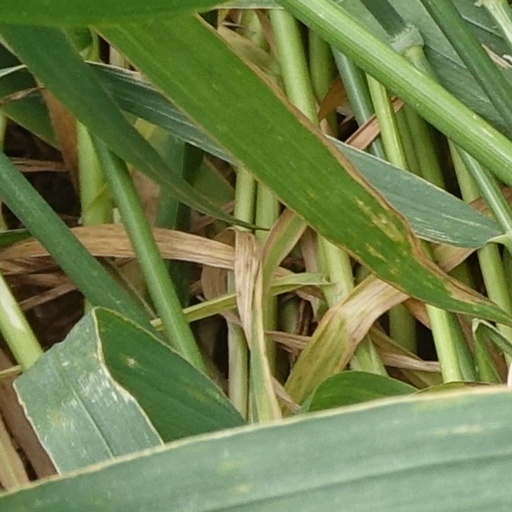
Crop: wheat